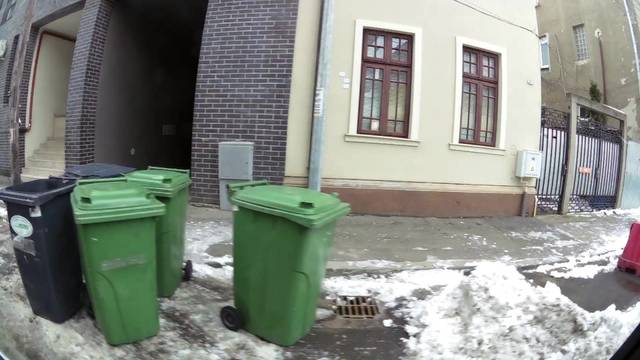
Region: Romania
Coordinates: 44.415, 26.099